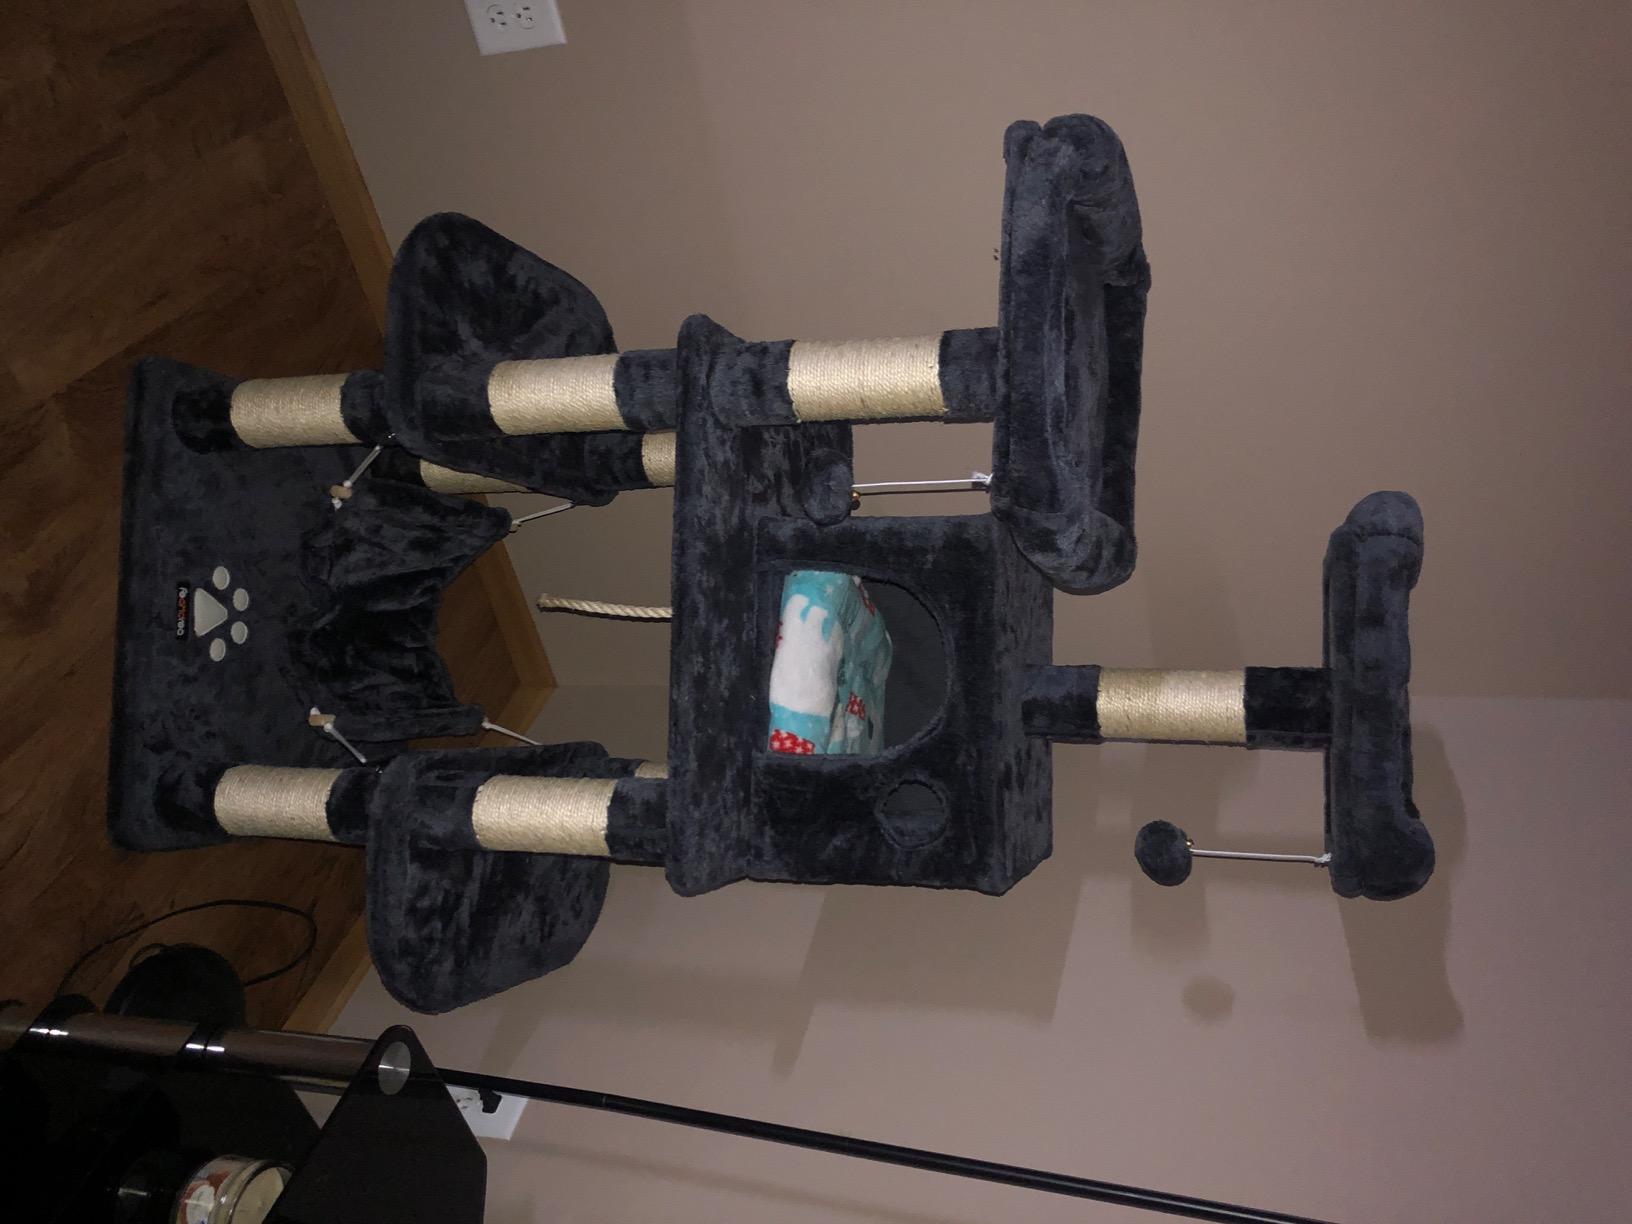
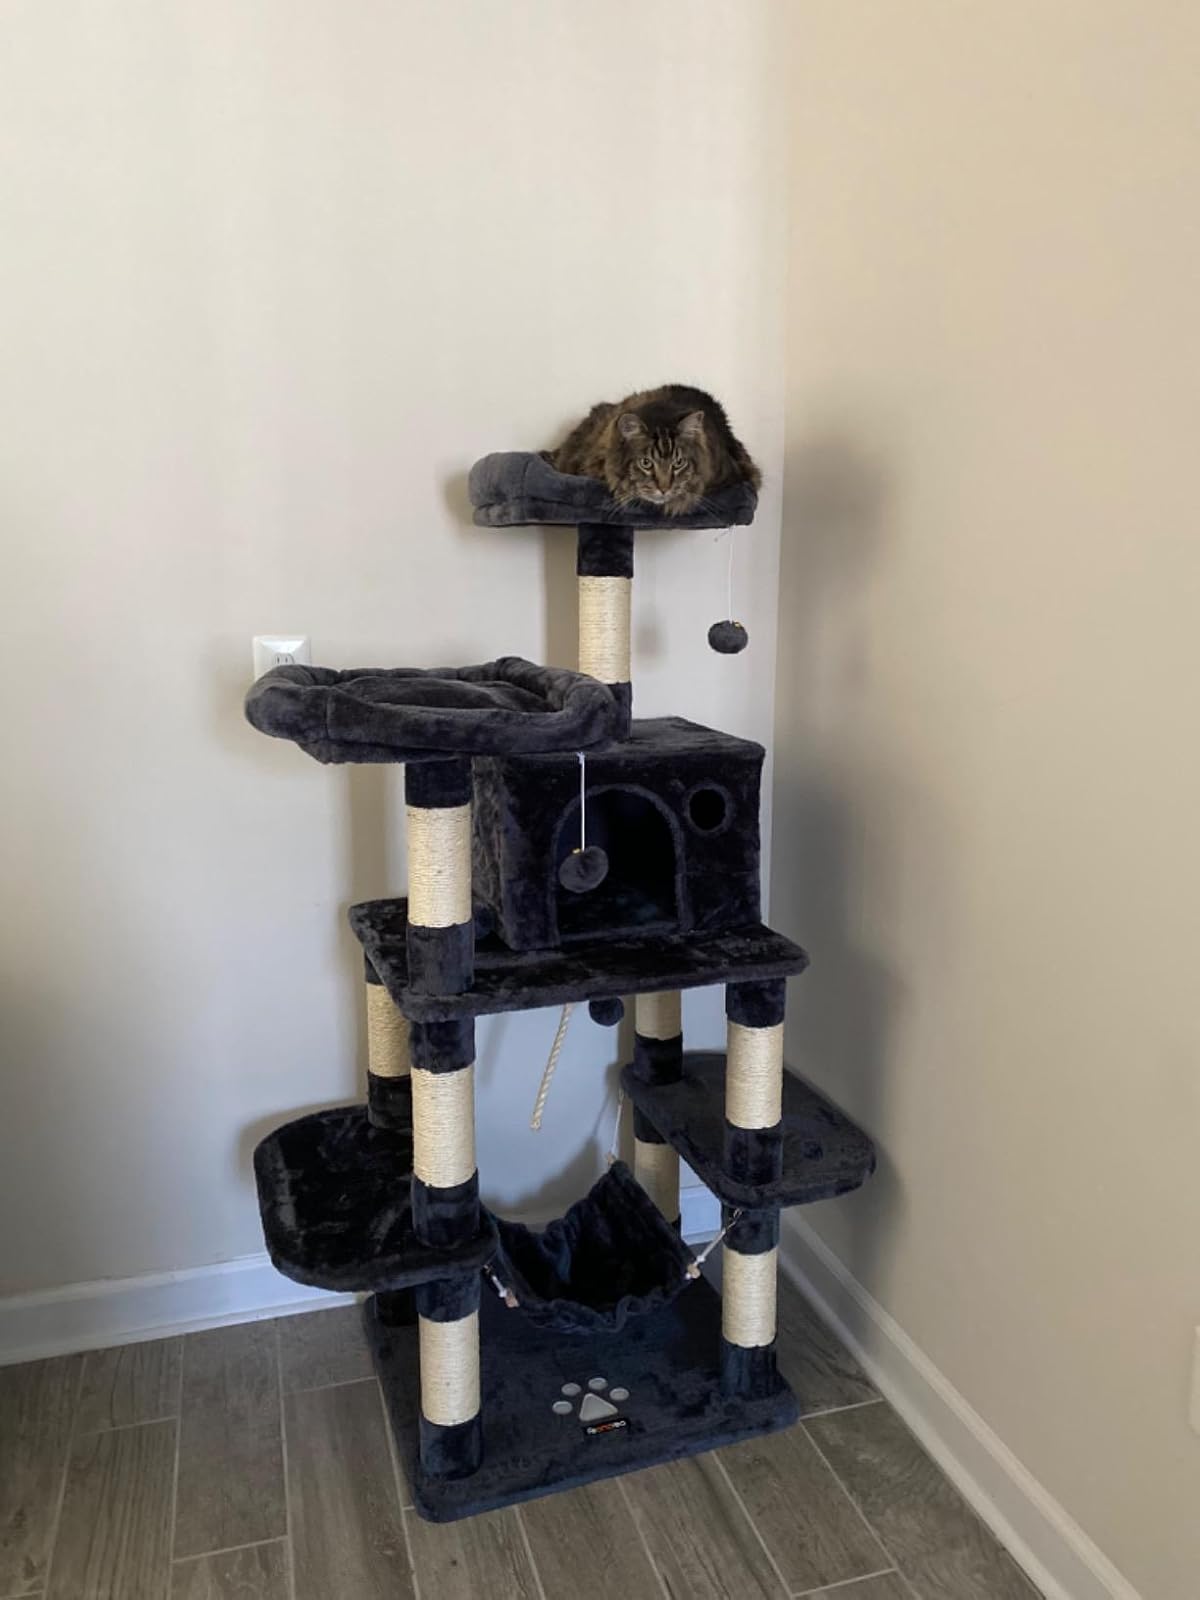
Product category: items_cat tree
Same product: yes